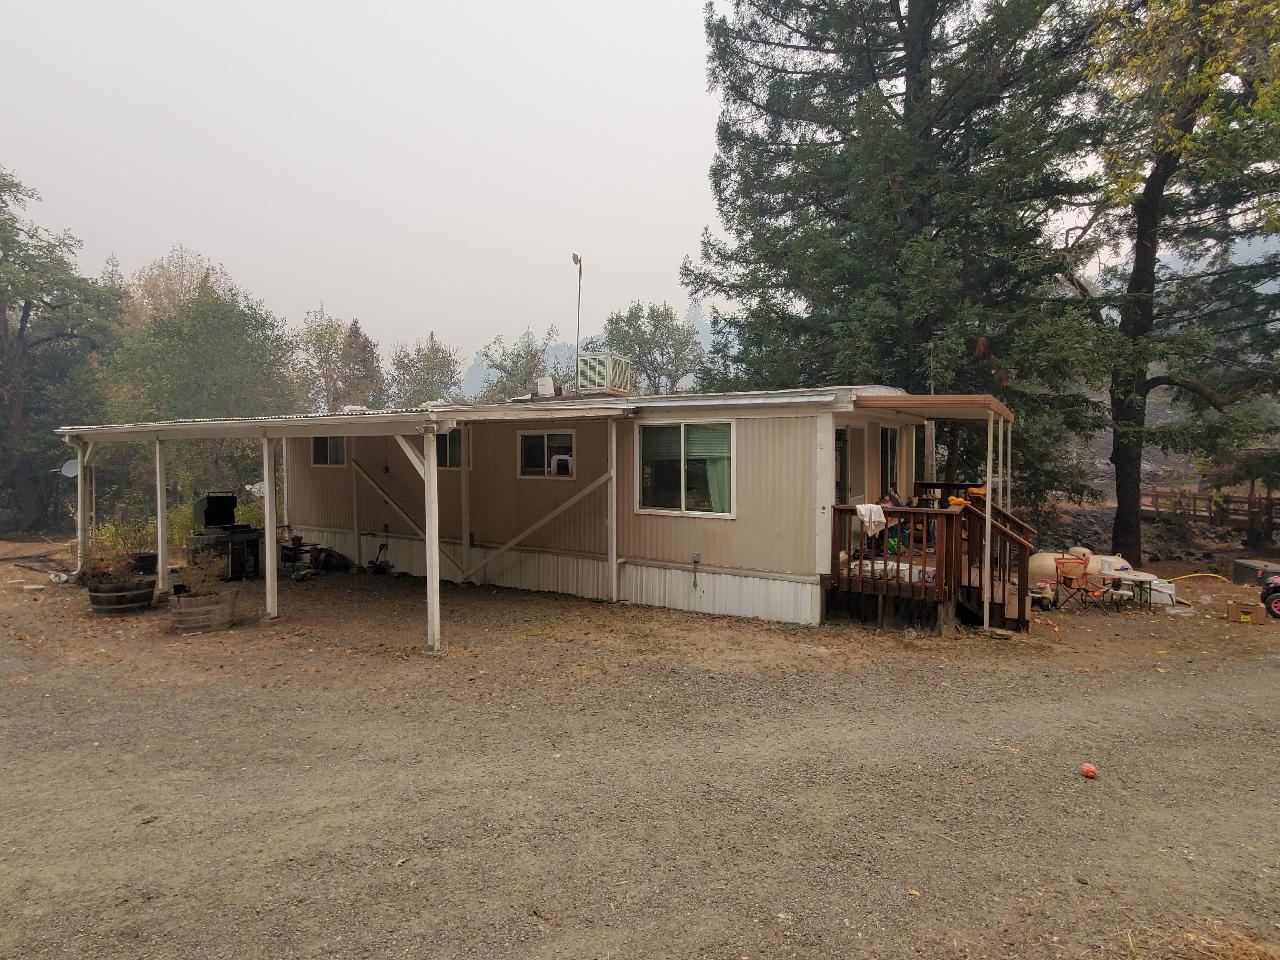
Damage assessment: affected